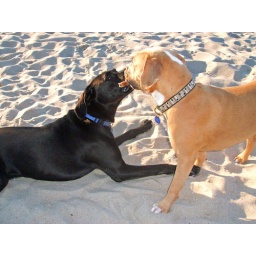
A pair of two playful dogs at the beach in Fire Island.